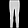
Label: Trouser